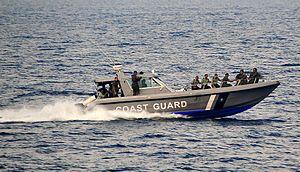
Les Maldives entretiennent une petite force de défense, constituée de garde-côtes, d'un corps de Marines et d'une équipe de forces spéciales. Elle a pour mission principale de collaborer à la sécurité intérieure et extérieure du pays, y compris la protection de la zone économique exclusive et de maintenir la paix.